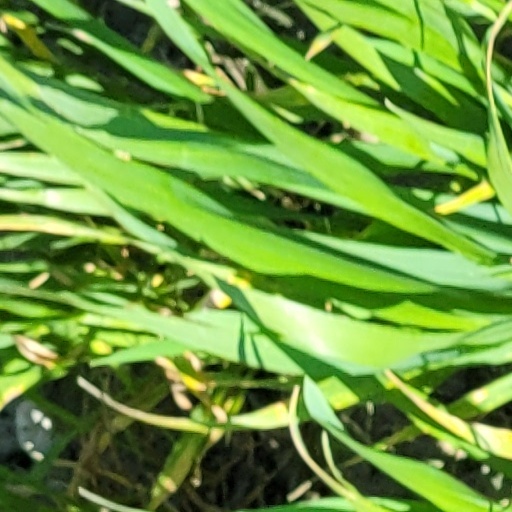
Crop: wheat